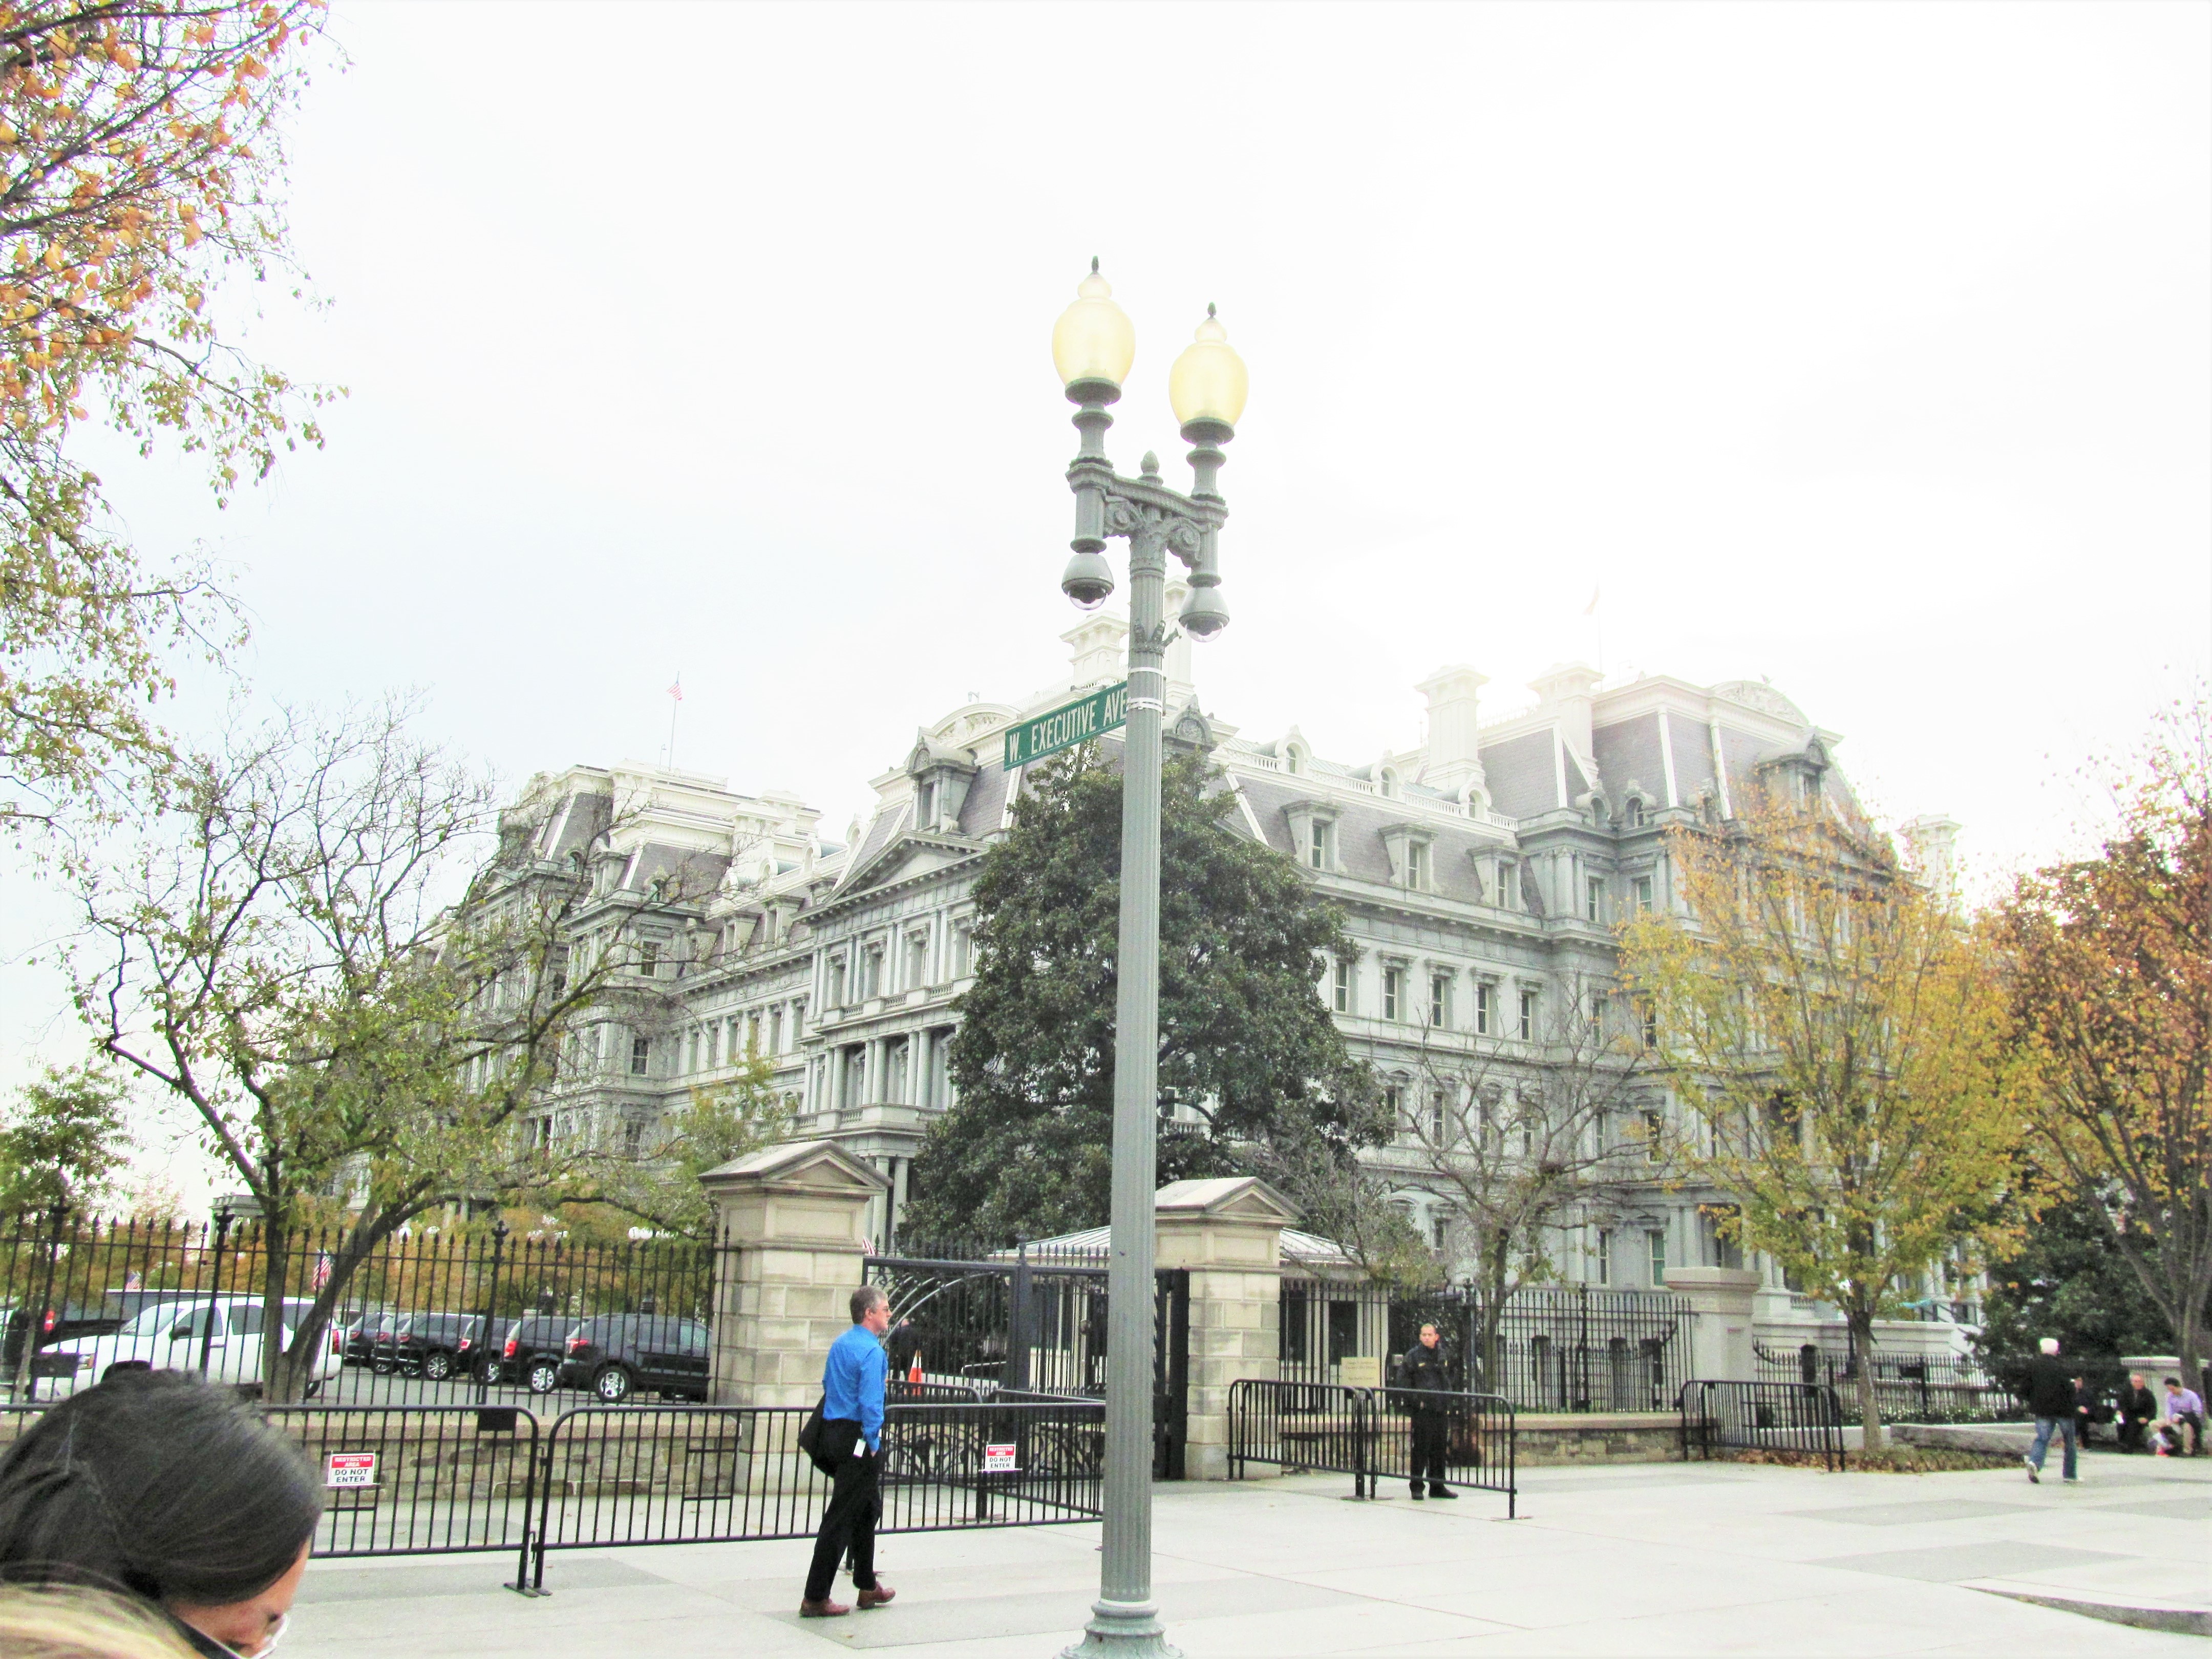
city, downtown, plaza, landmark, place of worship, town square